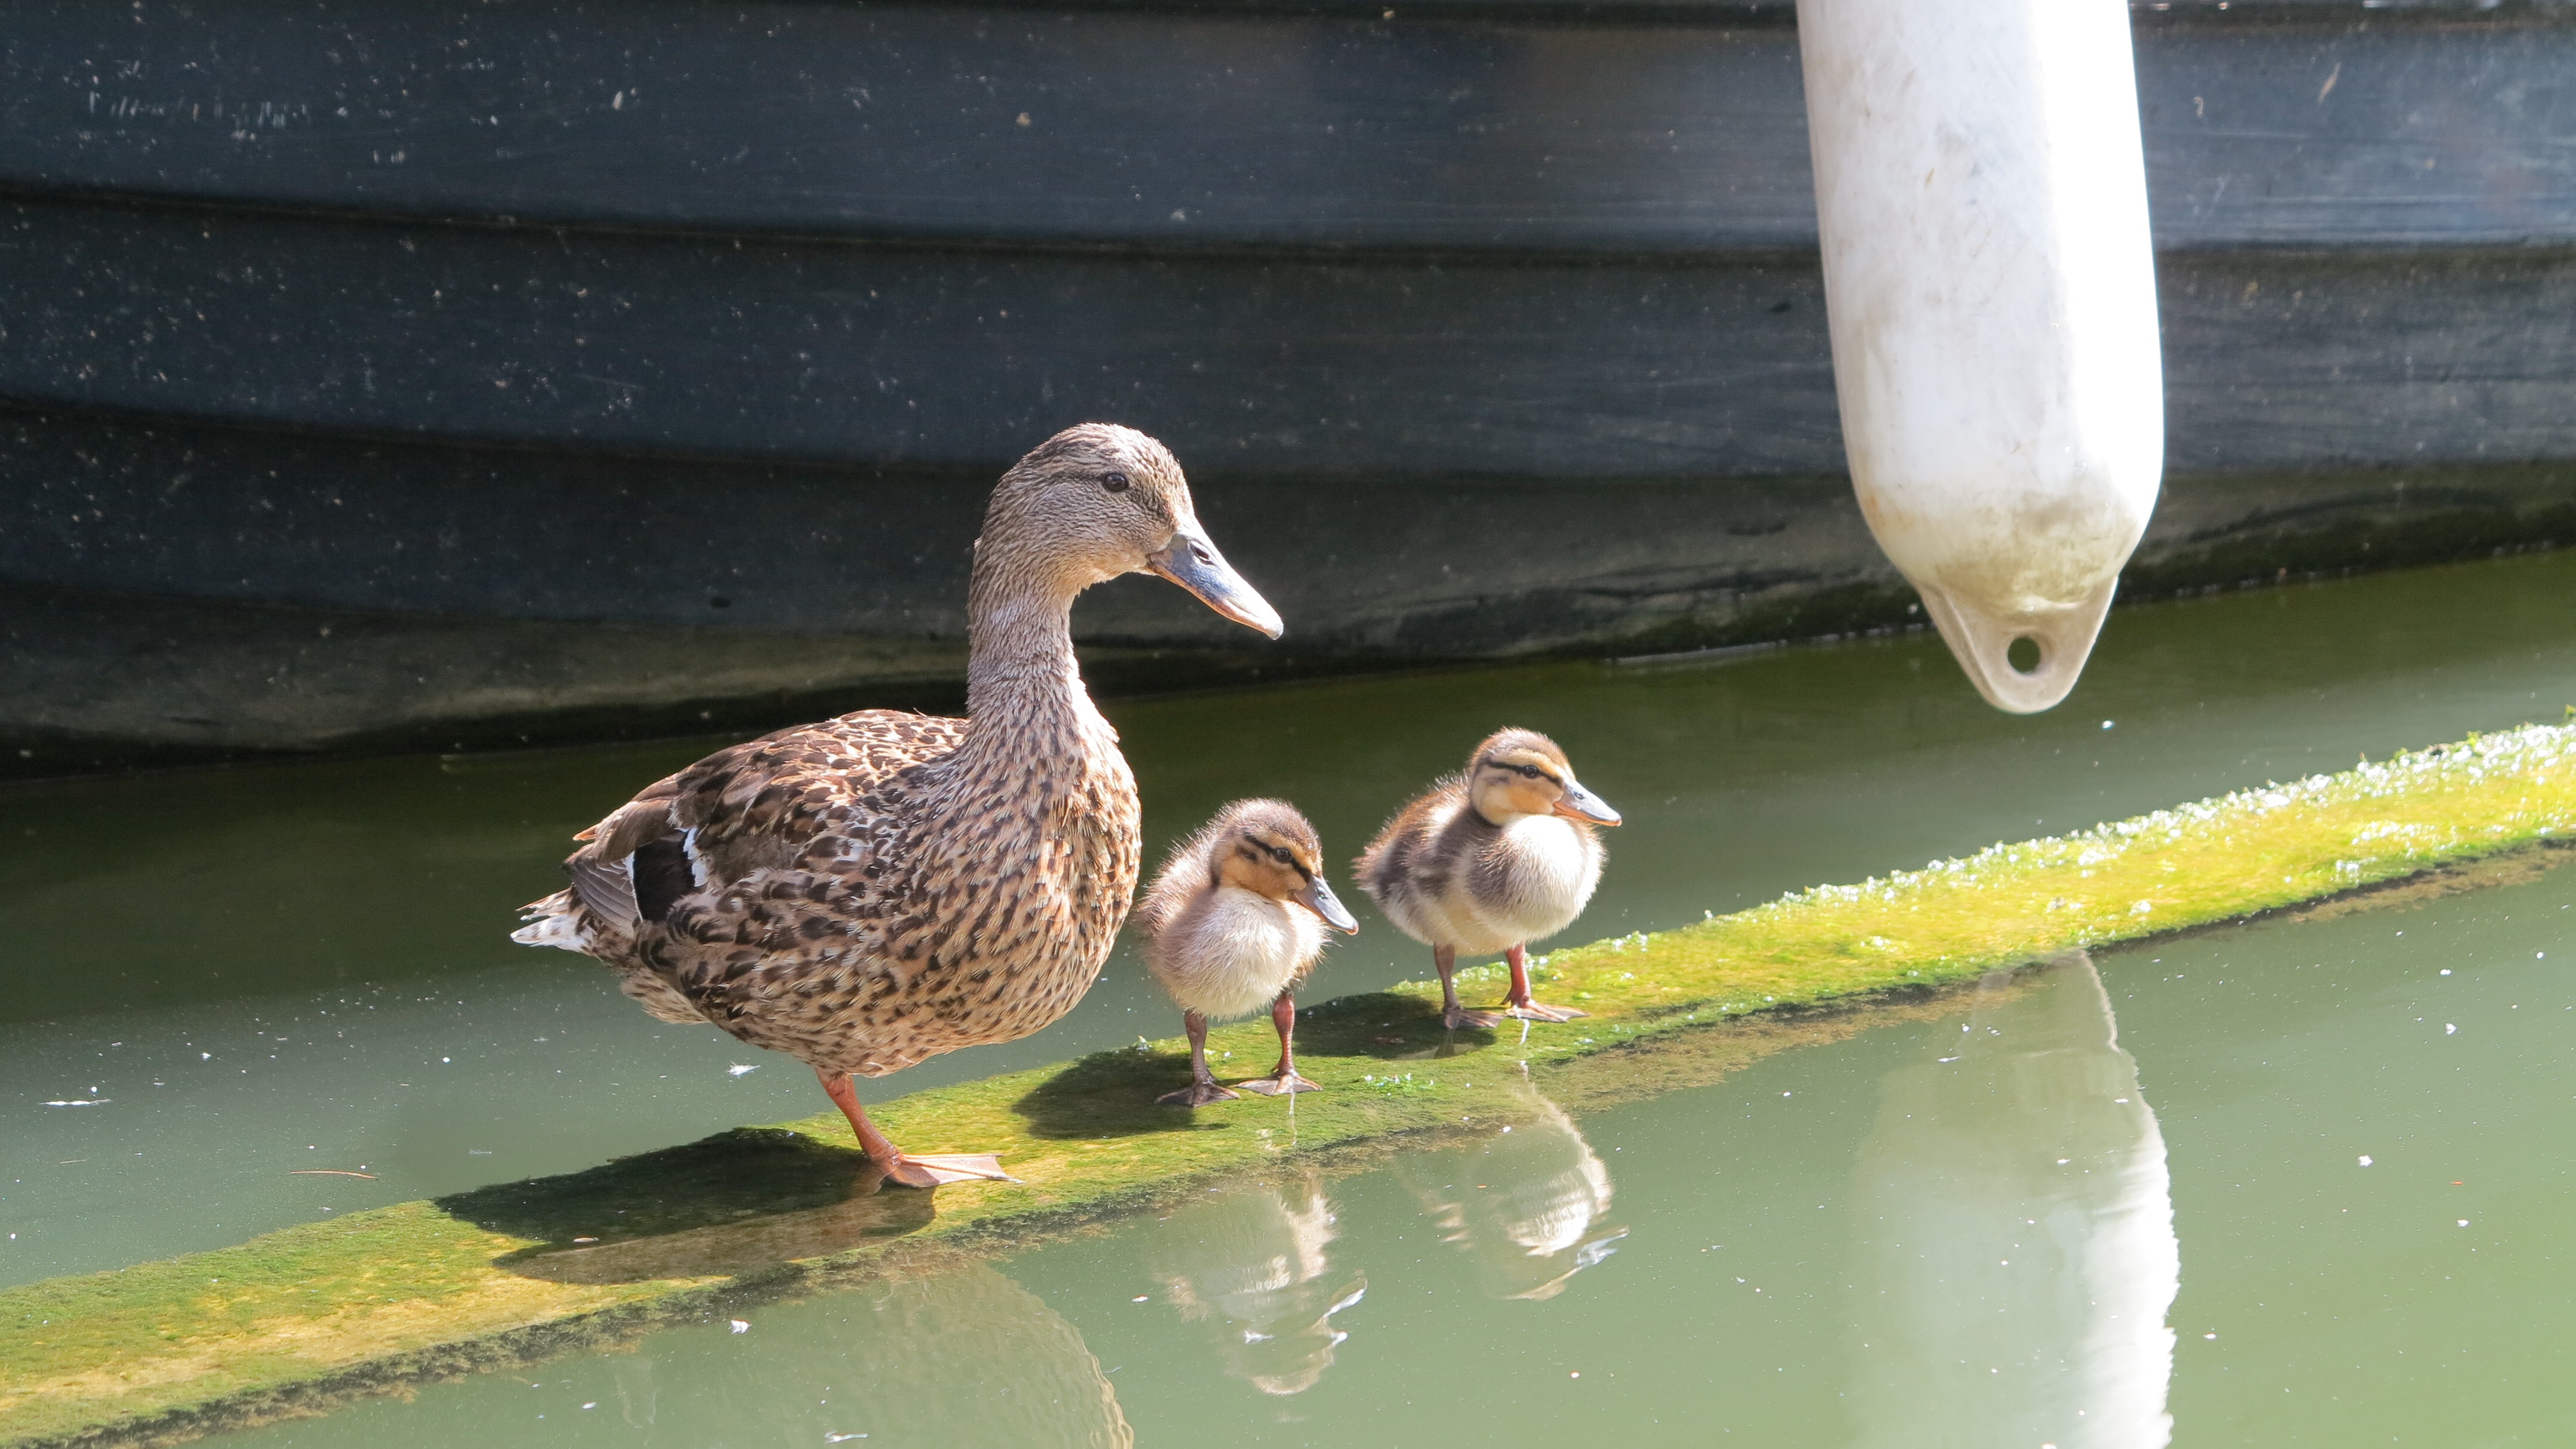
water, nature, bird, wing, wildlife, beak, fauna, duck, vertebrate, waterfowl, water bird, mallard, ducks geese and swans